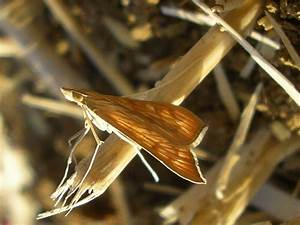
Label: butterfly